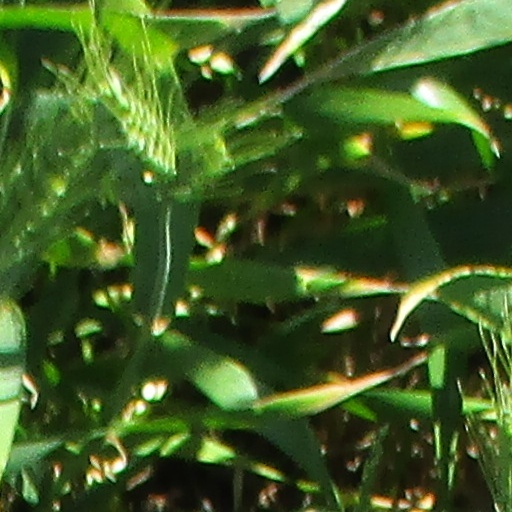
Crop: wheat